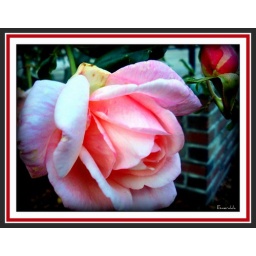
pink rose by brick wall